Paul Kammerer

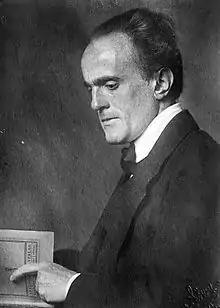
Paul Kammerer, 1924

Paul Kammerer (17 August 1880, in Vienna – 23 September 1926, in Puchberg am Schneeberg) was an Austrian biologist who studied and advocated Lamarckism, the theory that organisms may pass to their offspring characteristics acquired in their lifetime, meaning variation would be directed towards creating adaptations.